Gosberton railway station

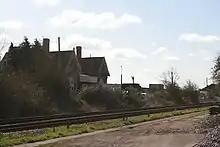
Former station buildings

Gosberton railway station was a station in Gosberton, Lincolnshire. It was opened in 1882 and closed for passengers on 11 September 1961 and freight on 7 December 1964.